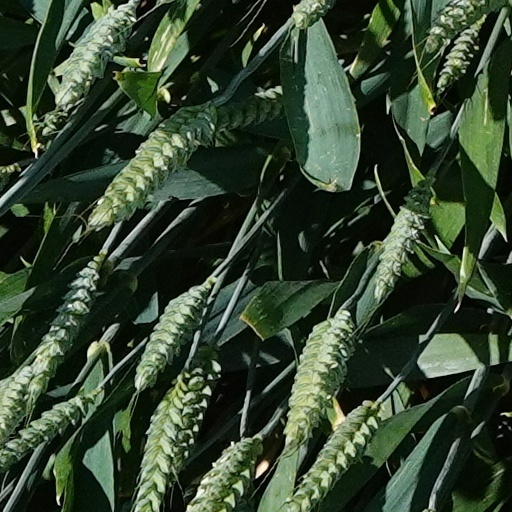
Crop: wheat